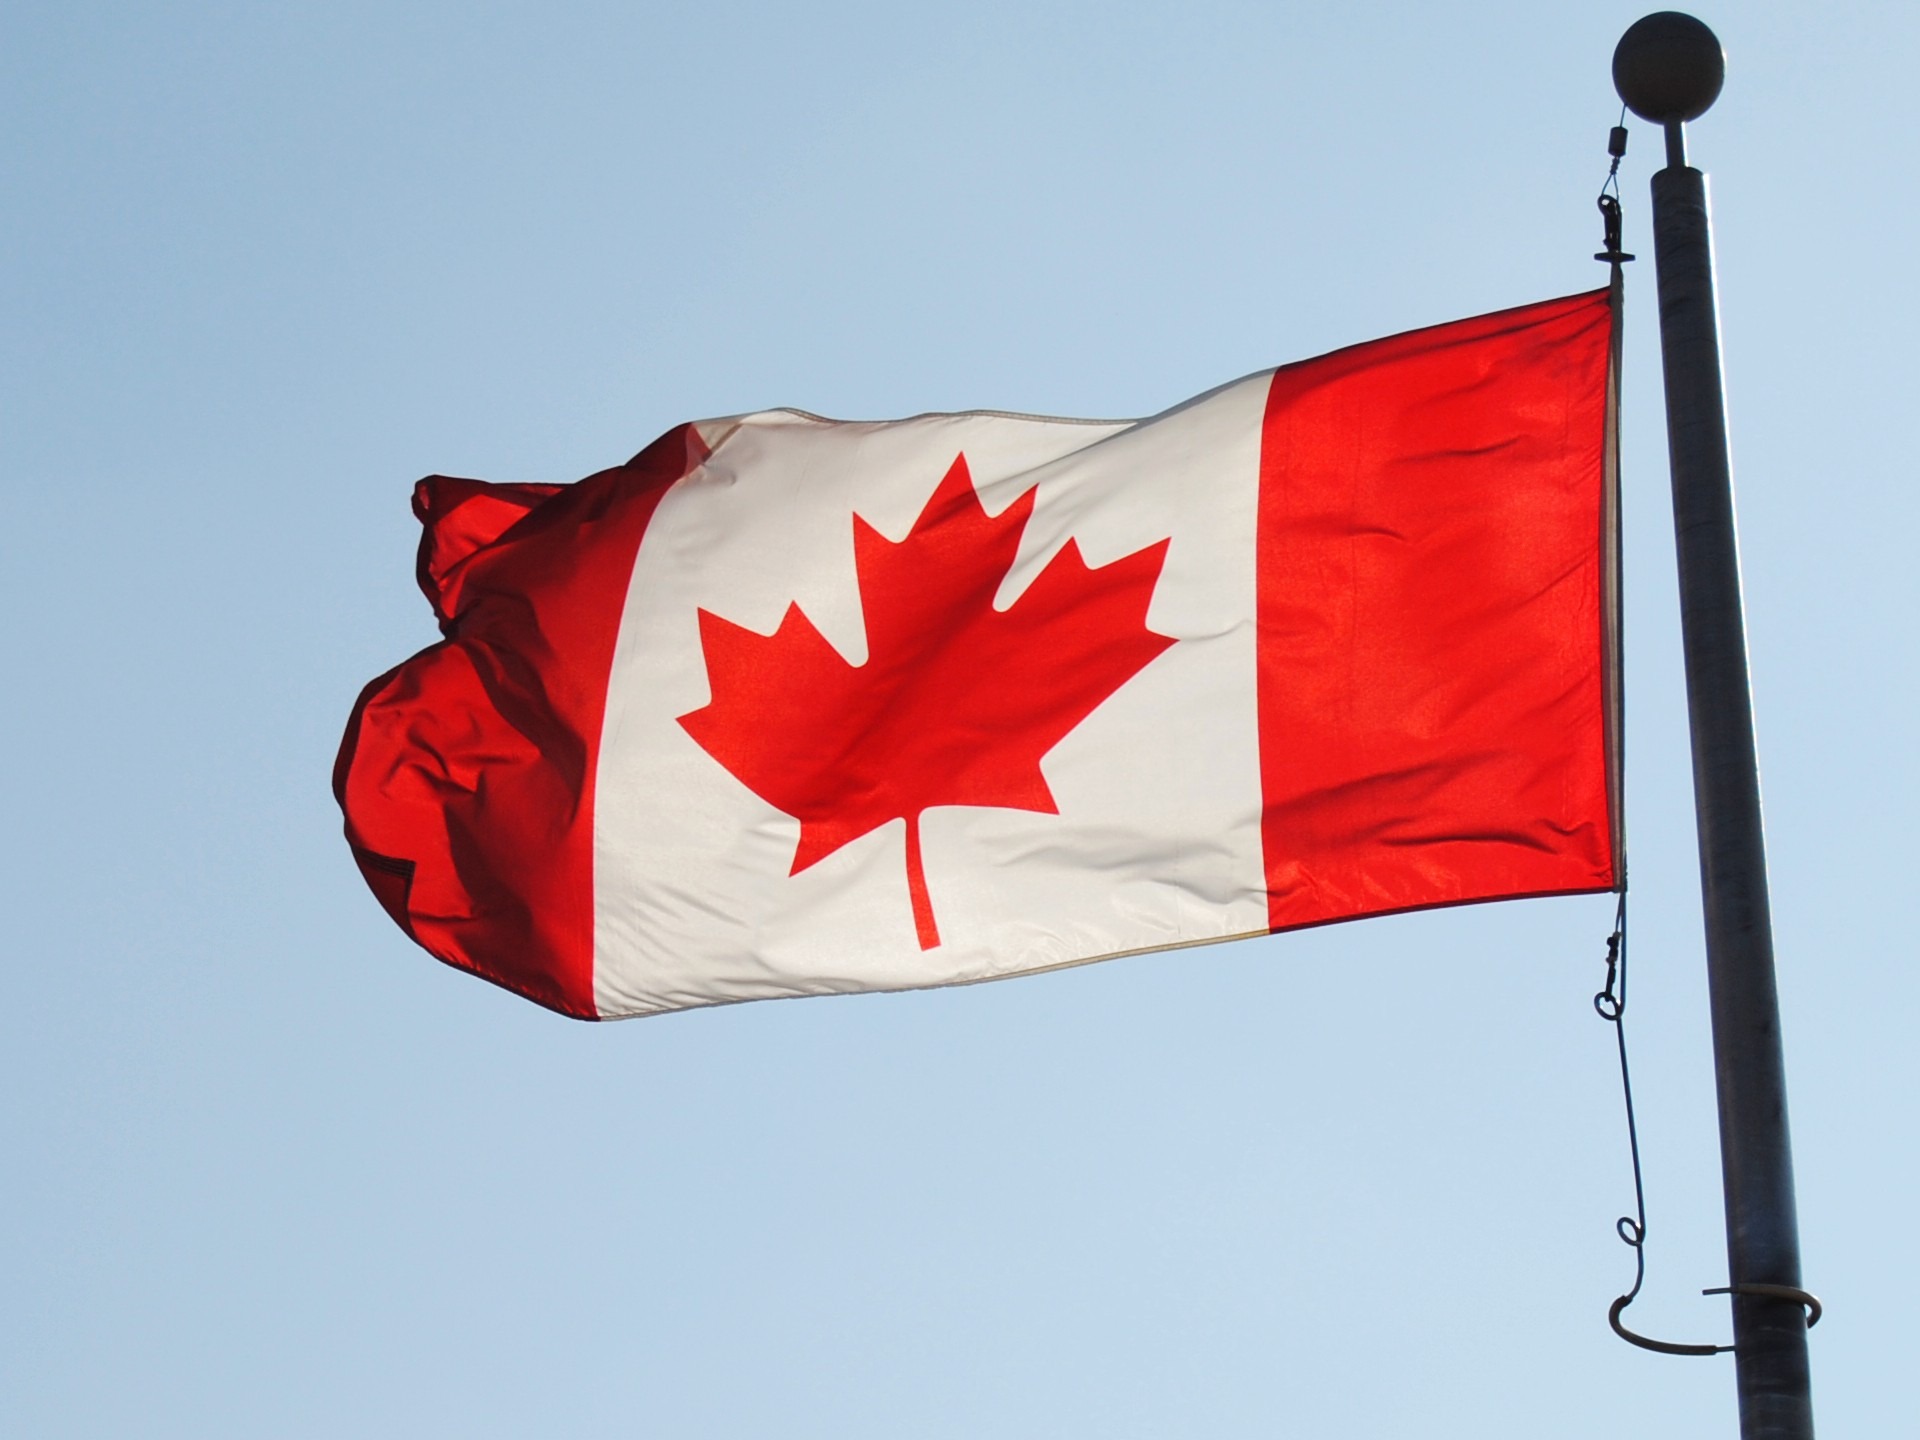
wind, country, red, flag, patriotism, national, canada, canadian, nation, red flag, hoisted, flag of the united states